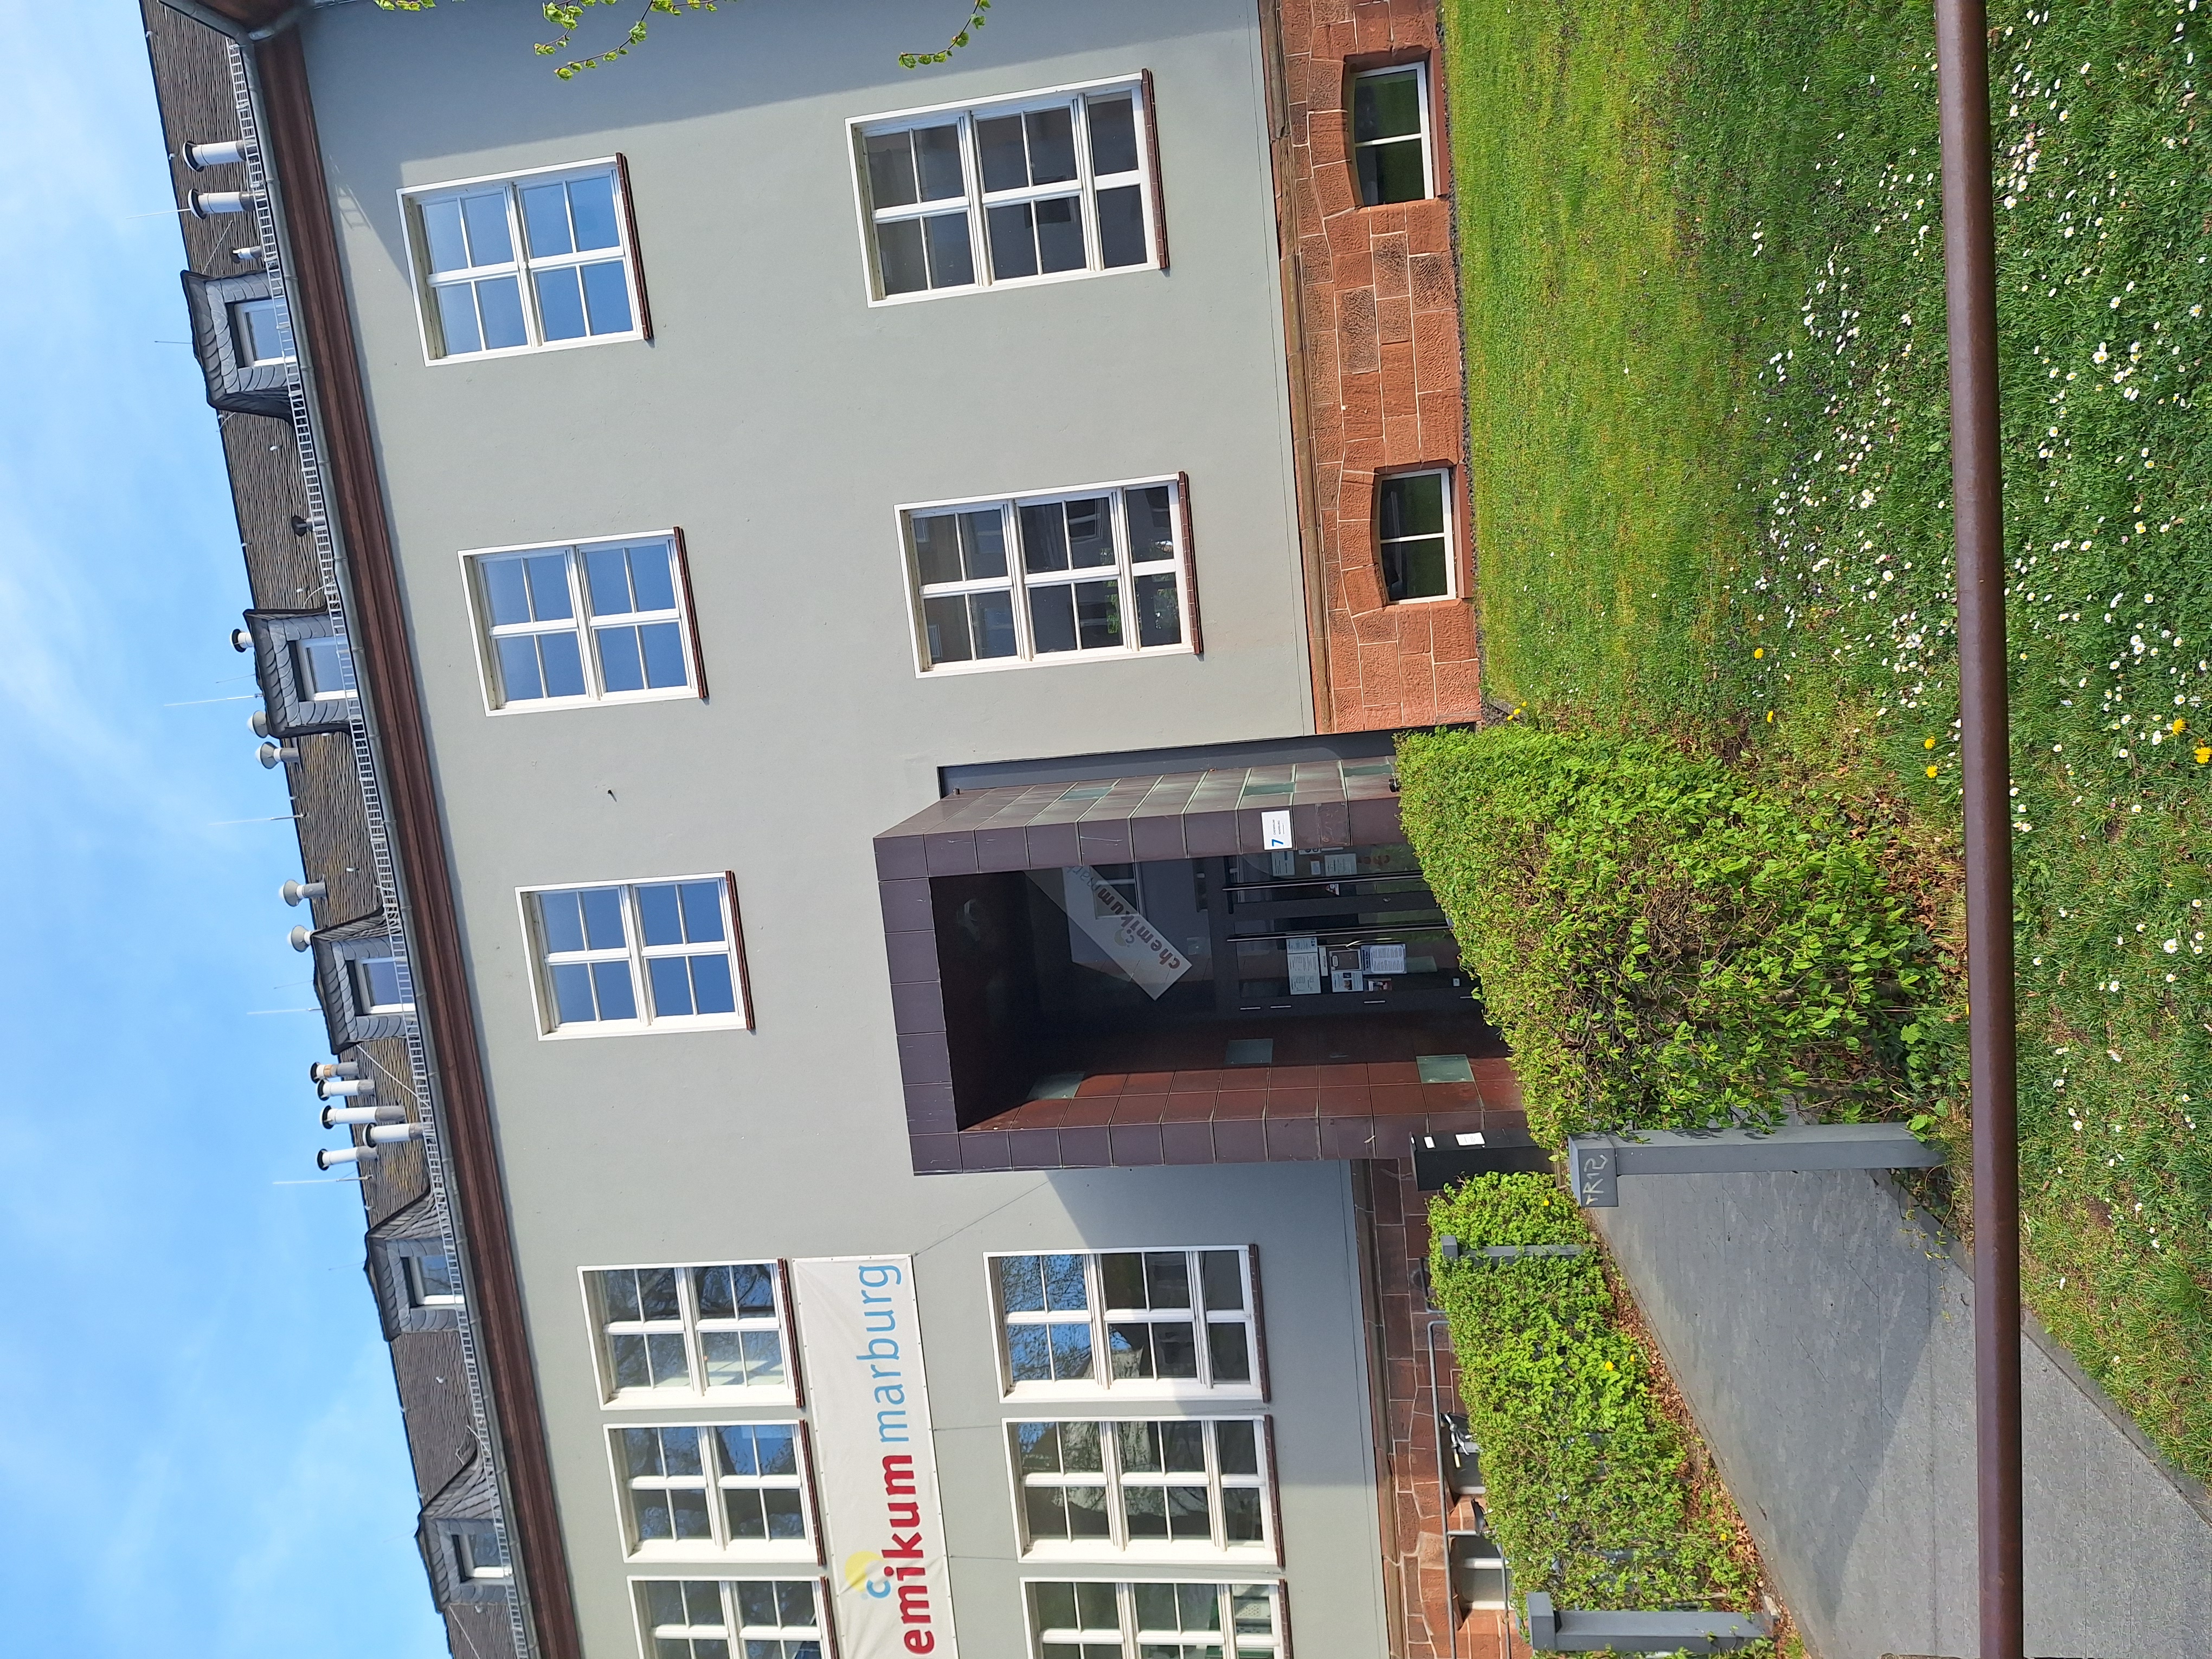
Building: Bahnhofstraße 7